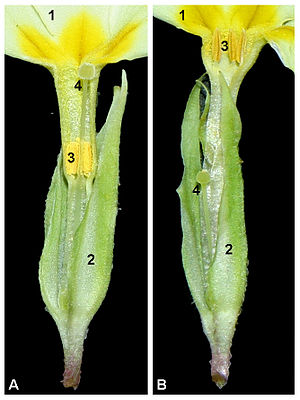
Heterostyli
Heterostyli er en form for polymorfisme som findes i nogle blomsterplanter. De pågældende planter har enten to eller tre forskellige varianter af deres blomster med grifler og støvdragere af forskellige længder. Alle blomsterne på en bestemt plante er af samme type, men forskellige planter af samme art har forskellige slags blomstertyper. Blomstertypen er genetisk bestemt.